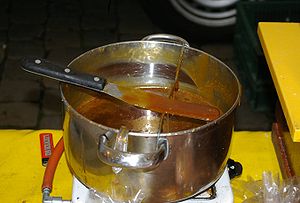
Stroopvaffel
En gryde med dampende varm sirup som bruges som fyld i stroopvaffel
En stroopvaffel er en nederlandsk kiks som består af to tynde, hårde, runde, ternede vafler med et lag sødt sirup imellem.